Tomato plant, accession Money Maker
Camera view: tilt-top (135 deg); turntable rotation: 180 degrees
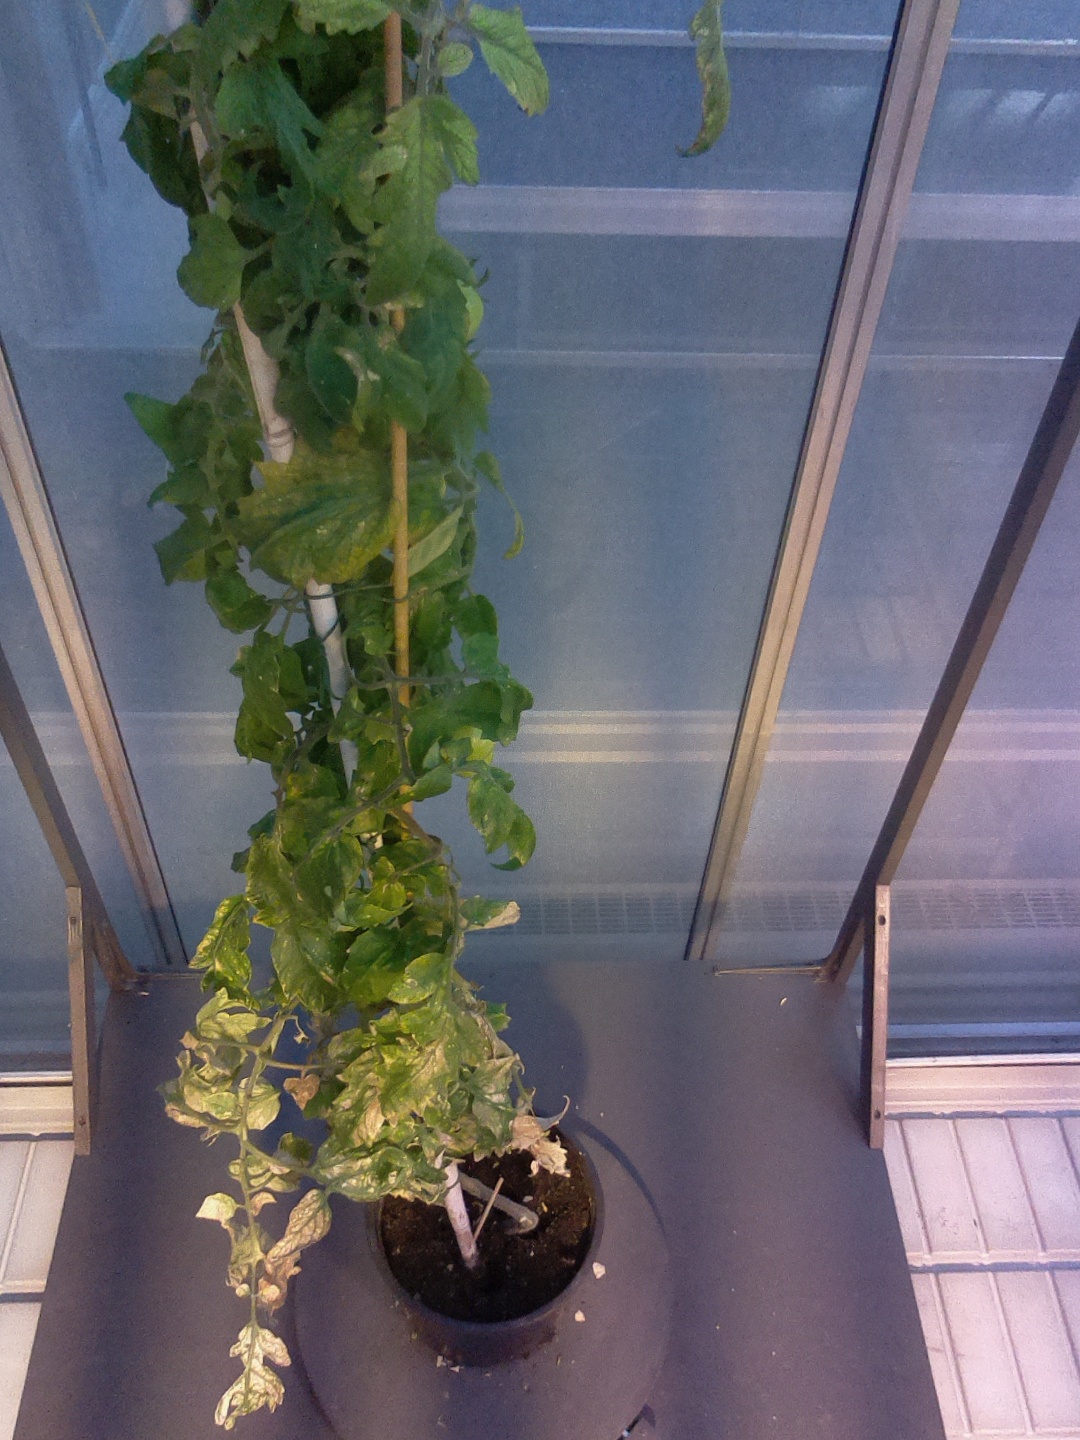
BBCH growth stage 79: 90% -100% of final fruit size